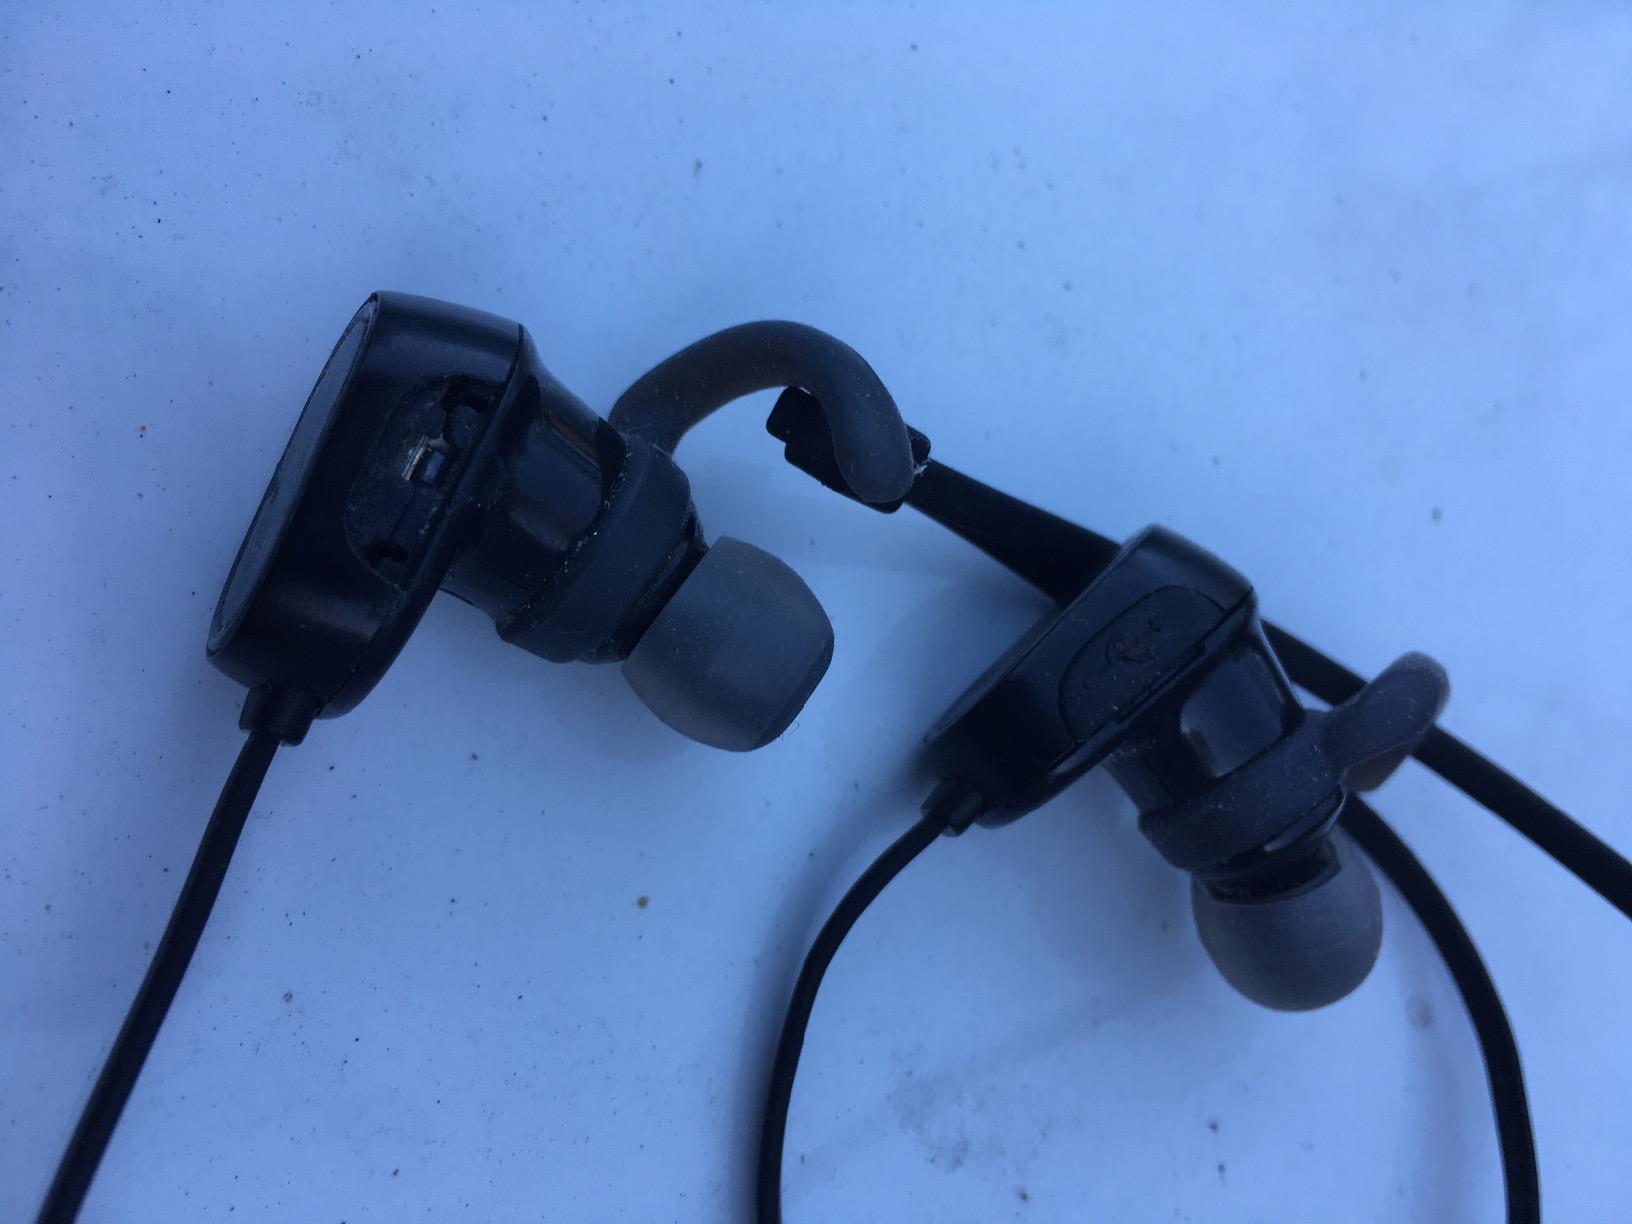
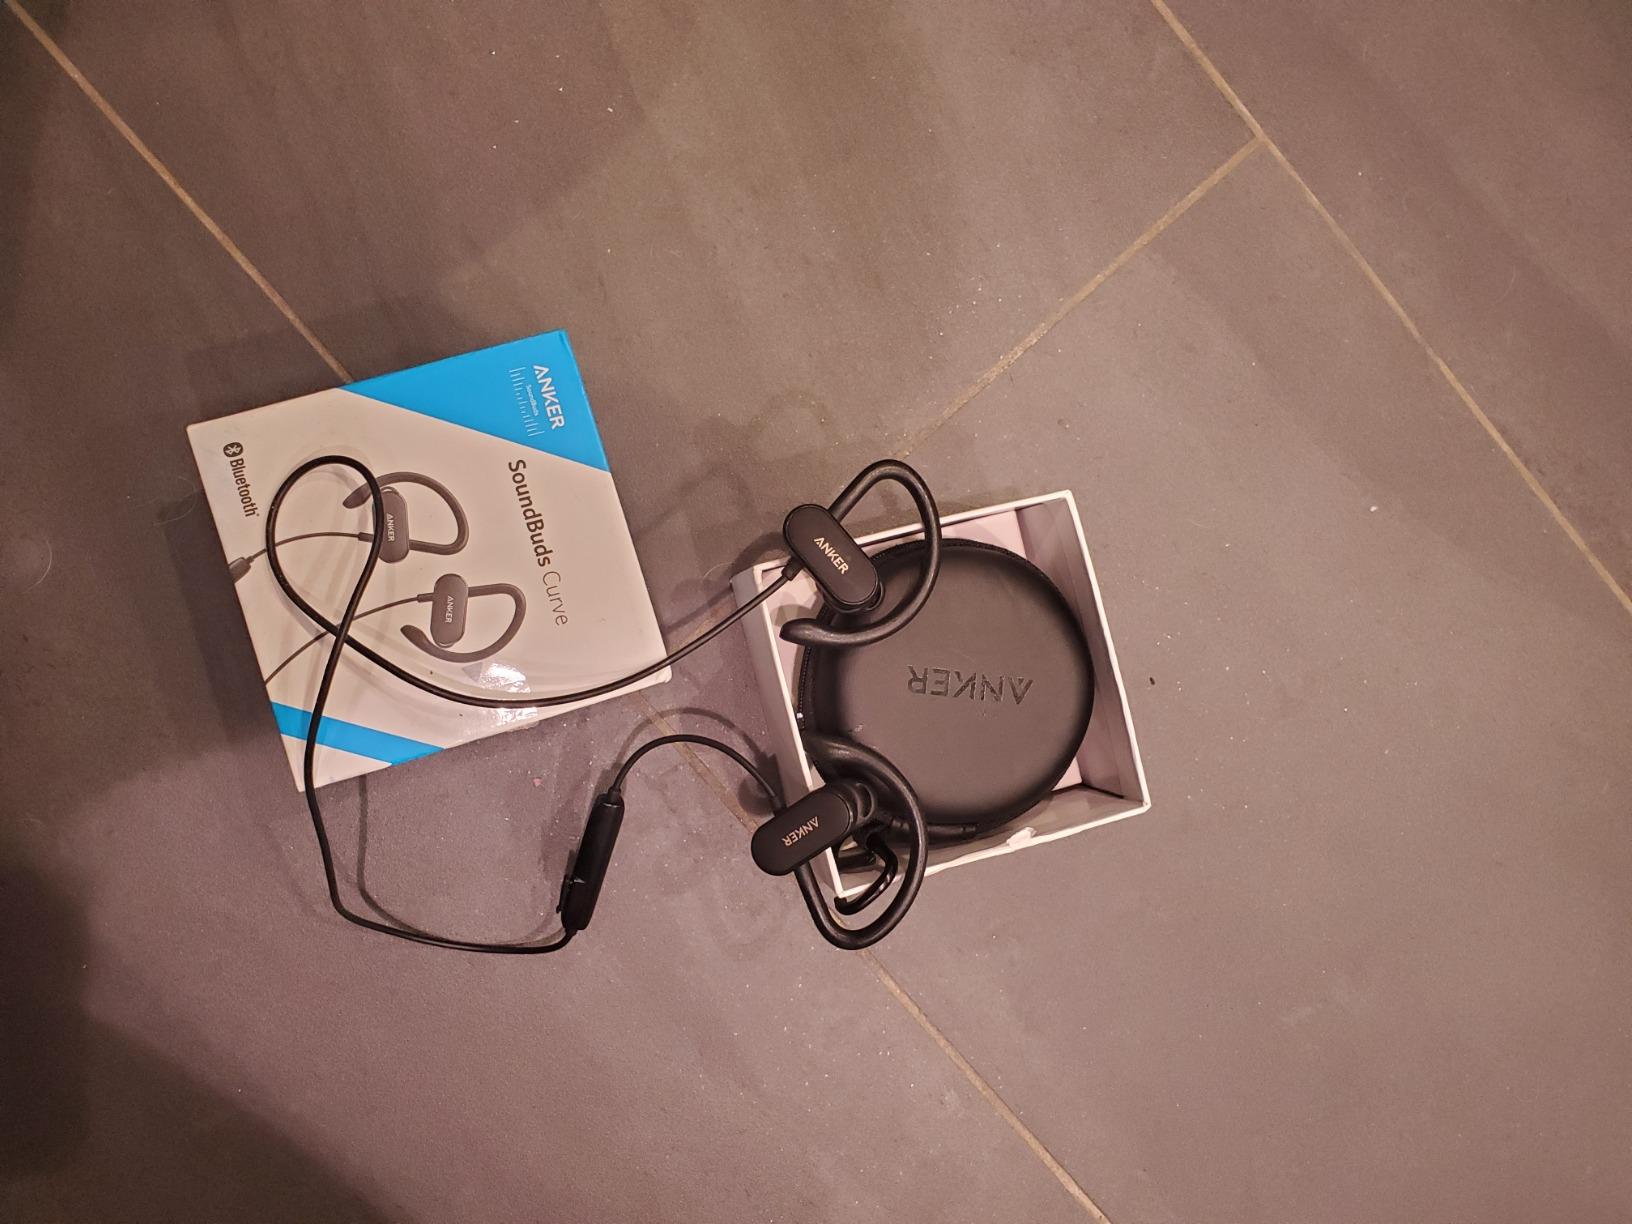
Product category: headphones
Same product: no